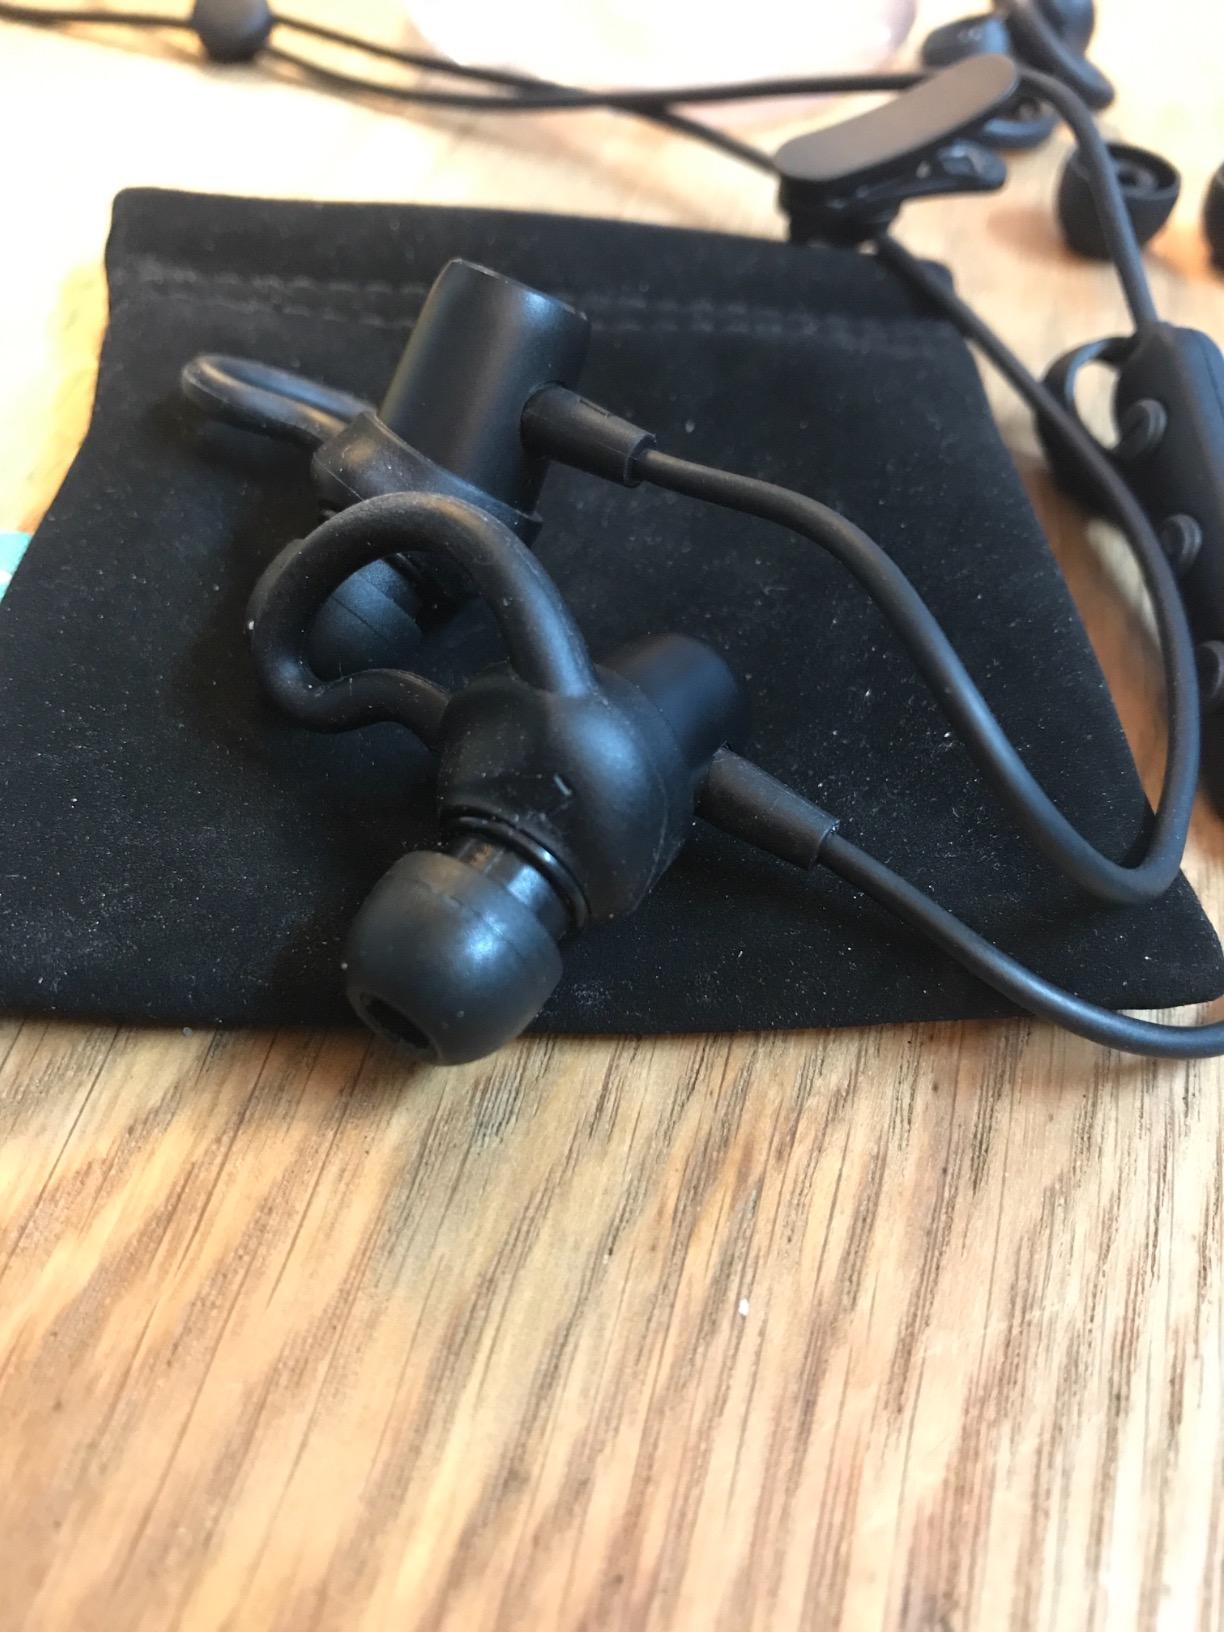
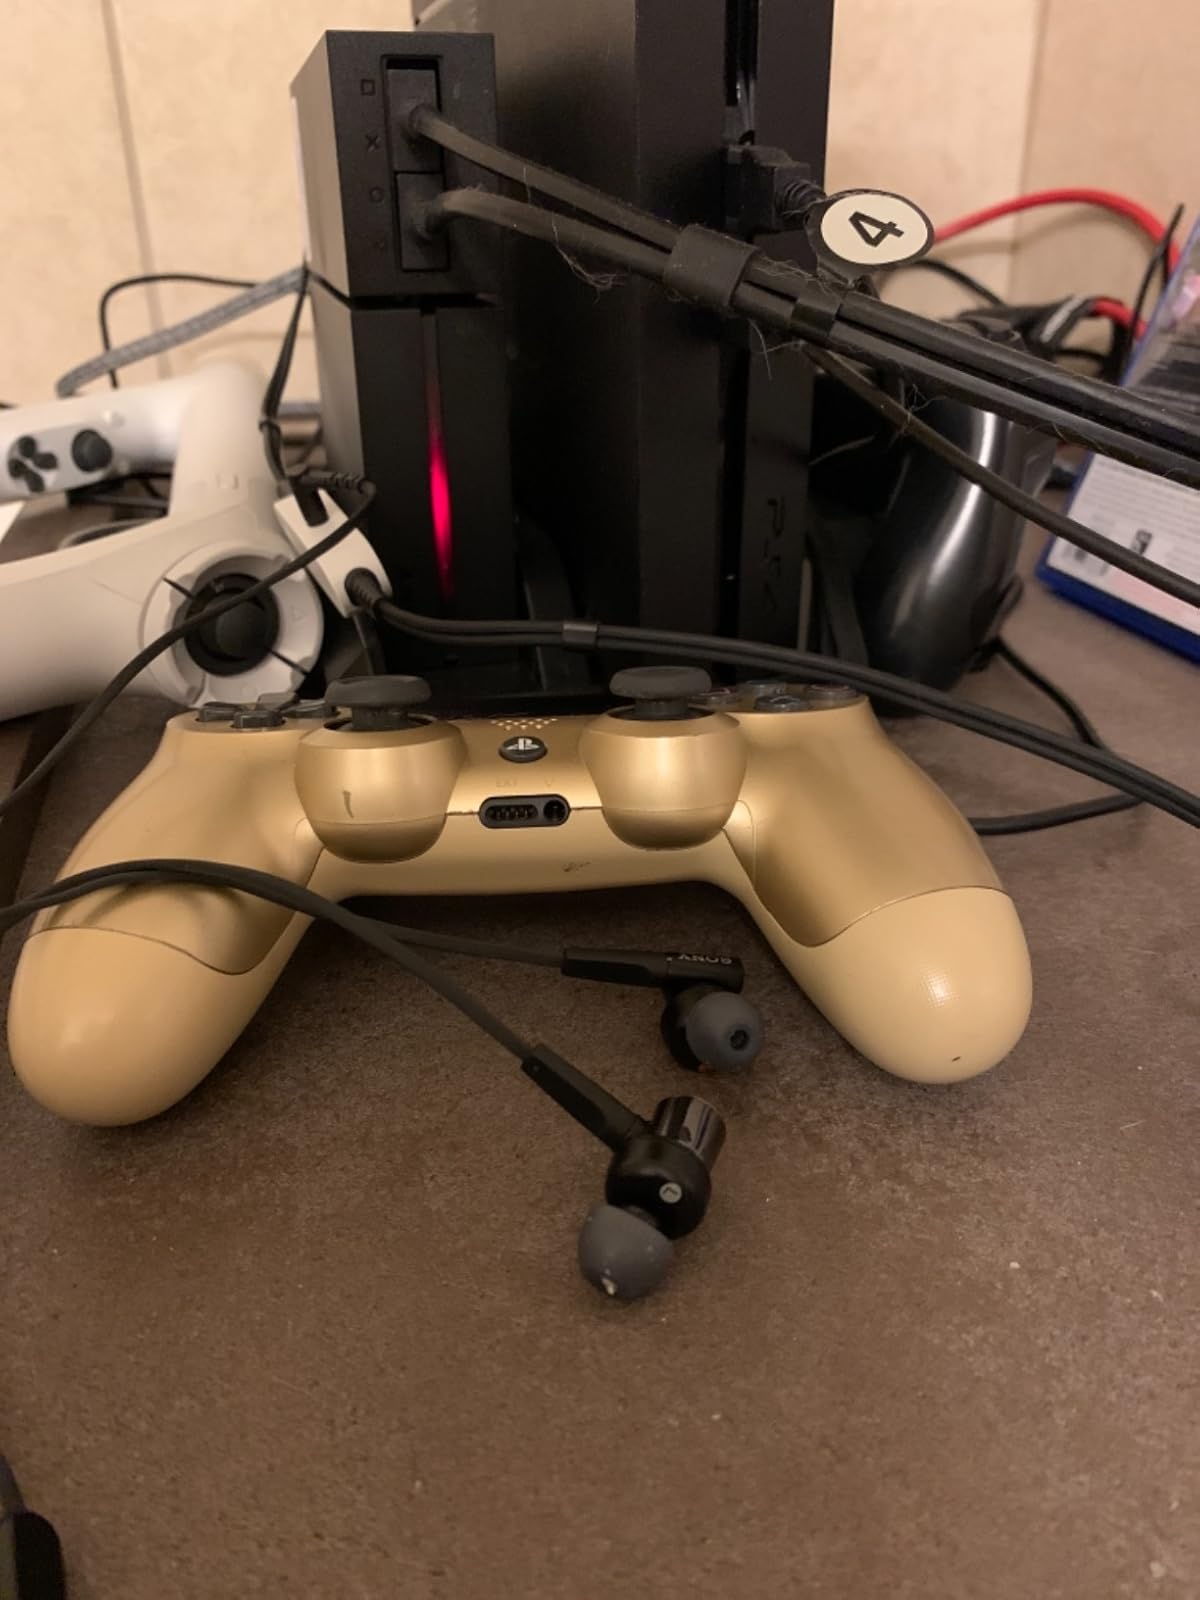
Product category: headphones
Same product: no